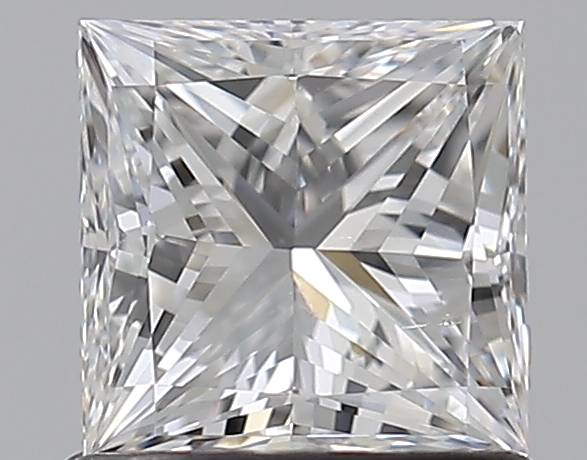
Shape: princess
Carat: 0.9
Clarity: VS2
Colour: E
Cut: VG
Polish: EX
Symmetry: GD
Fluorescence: N
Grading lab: GIA
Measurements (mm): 5.33 x 5.23 x 3.76